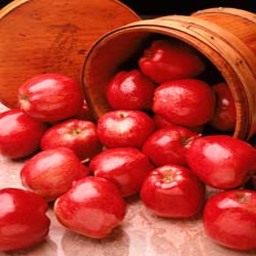
Label: Apple